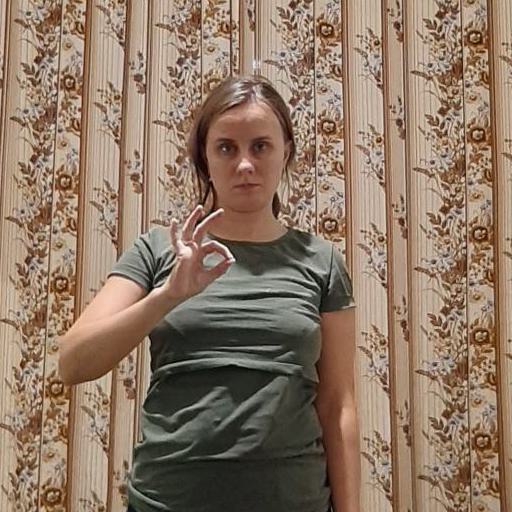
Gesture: ok